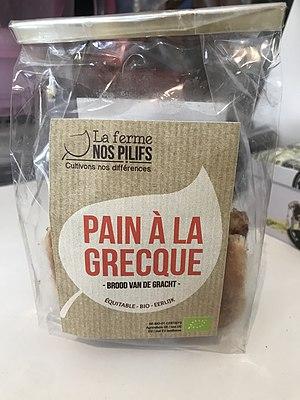
Pain à la grecque
Le pain à la grecque est une pâtisserie bruxelloise typique constituée par un simple rectangle de pain au lait, à la cassonade et à la cannelle, saupoudré de sucre cristallisé.
La Ferme Nos Pilifs est une entreprise de travail adapté créée en 1984 et établie à Bruxelles.